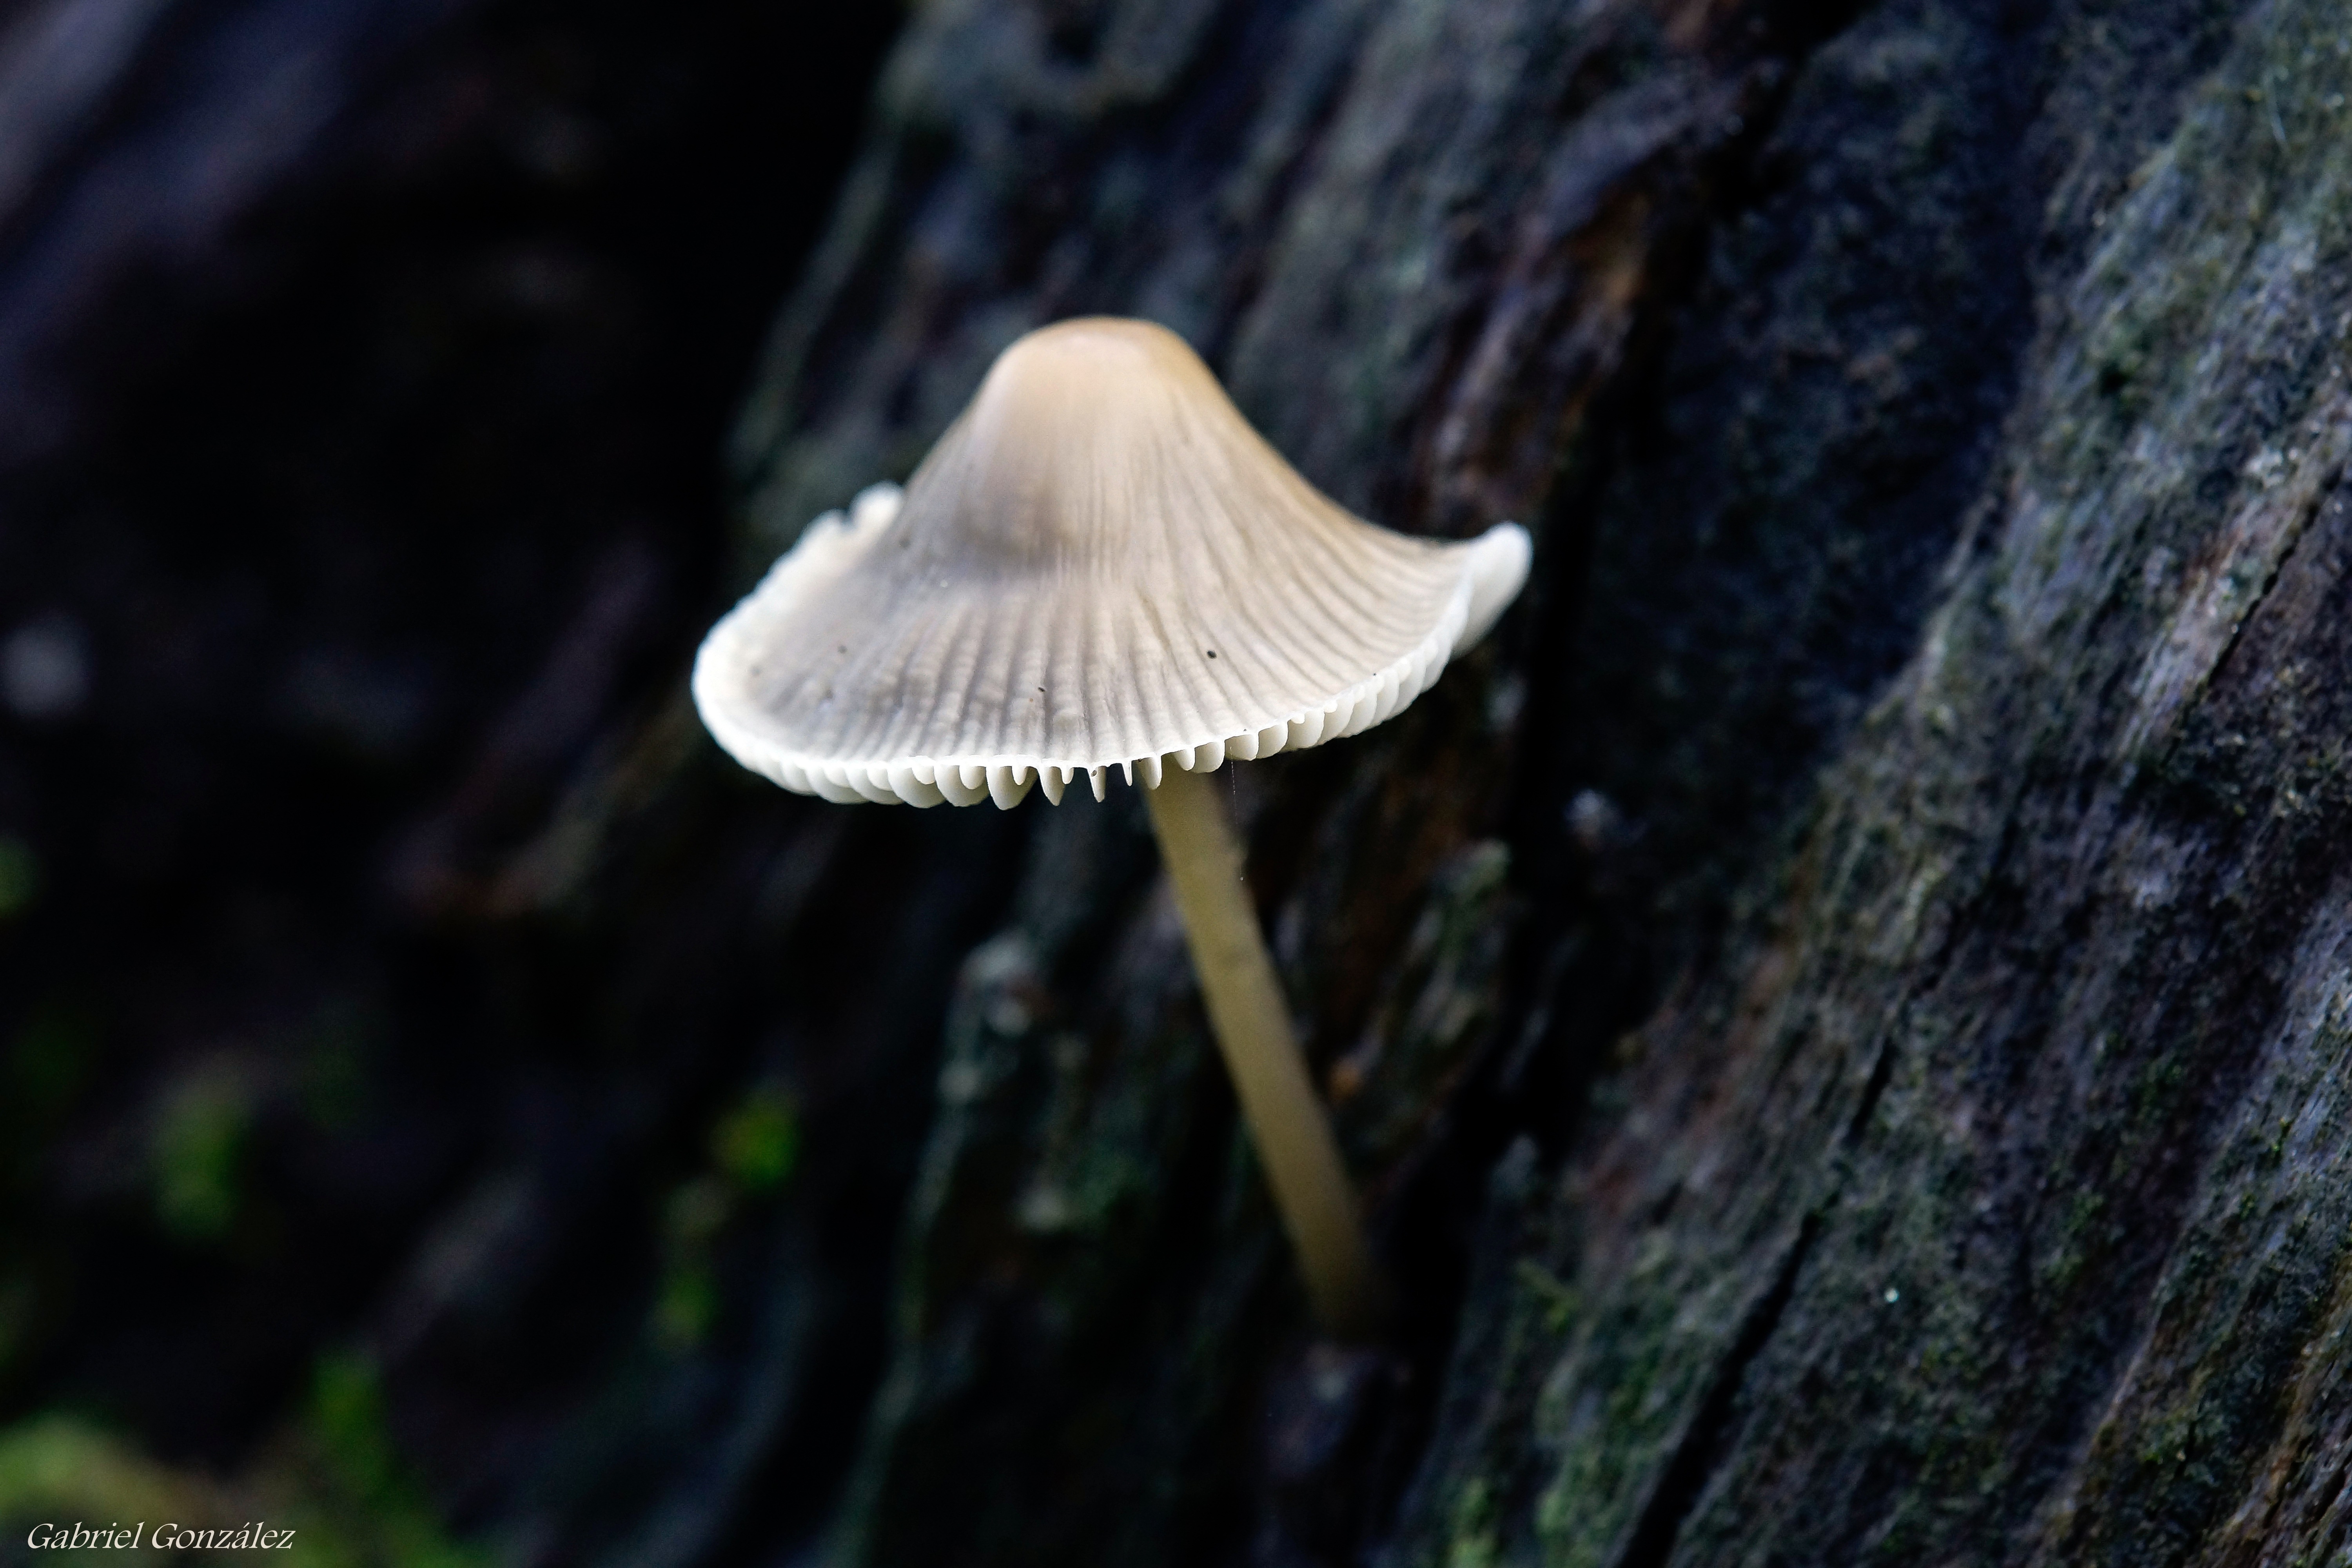
nature, forest, leaf, flower, photo, macro, mushroom, flora, fauna, flowers, close up, fungus, mushrooms, naturaleza, flores, setas, a77, g, ggl1, gaby1, xovesphoto, sonya77, gphoto, xelodegalicia, sonya77v, tamron180mmmacro, macro photography, gabrielcoru a, oyster mushroom, medicinal mushroom